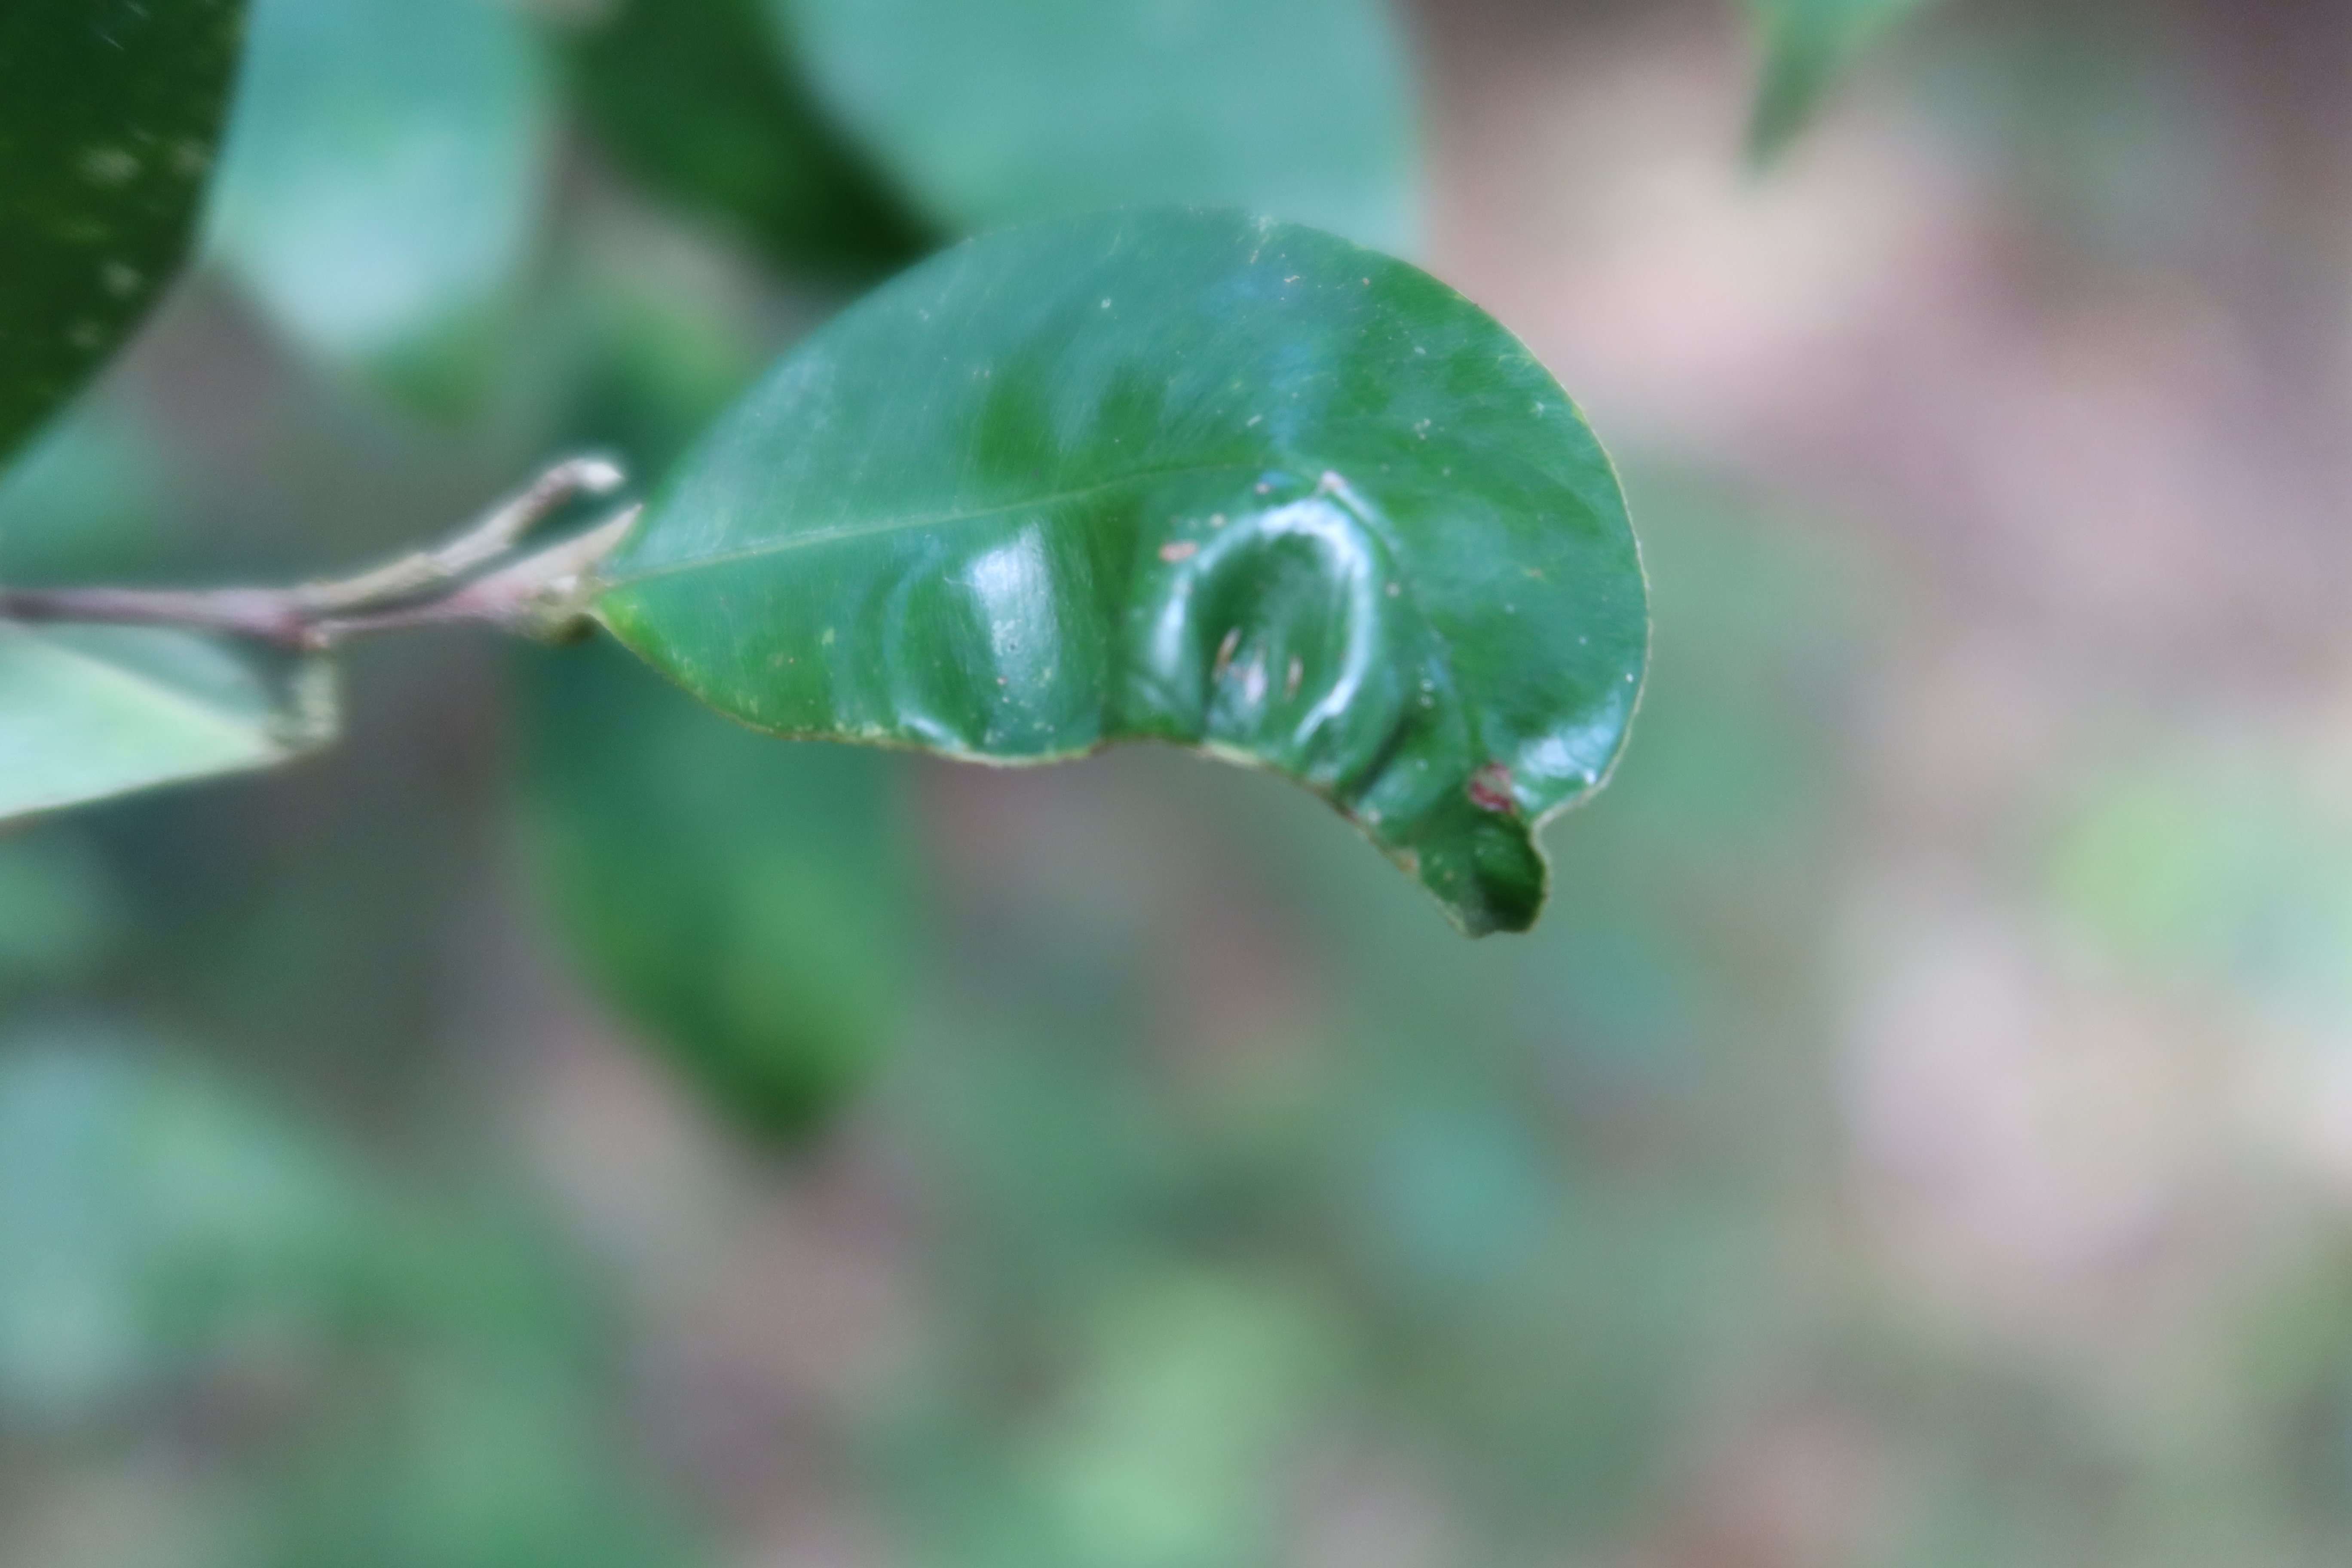
Label: Mosaic Viruses